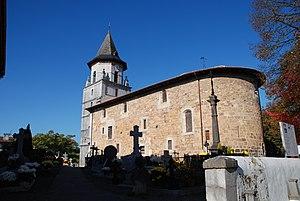
Ainhoa est une commune française, située dans le département des Pyrénées-Atlantiques en région Nouvelle-Aquitaine.
Bages
Cet article recense une partie des monuments historiques des Pyrénées-Atlantiques, en France.